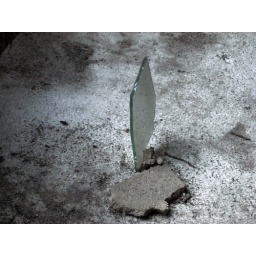
Just a piece of broken glass that is standing straight up in a piece of styrofoam in one of the upstairs bedrooms.